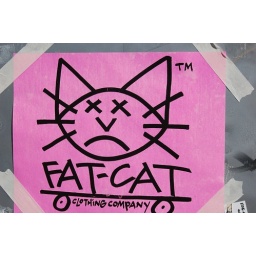
Cute Fat Cat sign on utility box in Candler Park in Atlanta